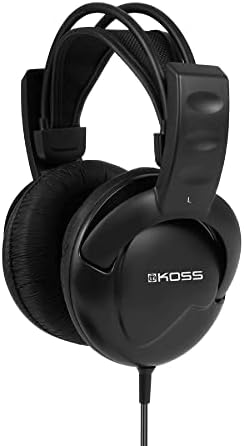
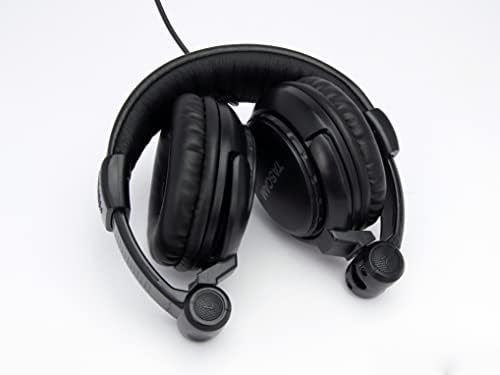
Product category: headphones
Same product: no